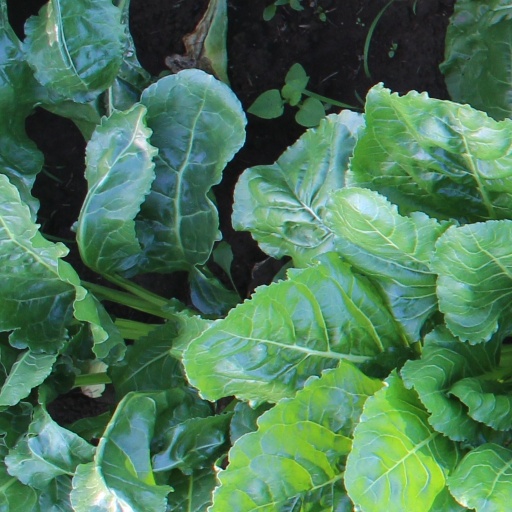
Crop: sugar beet